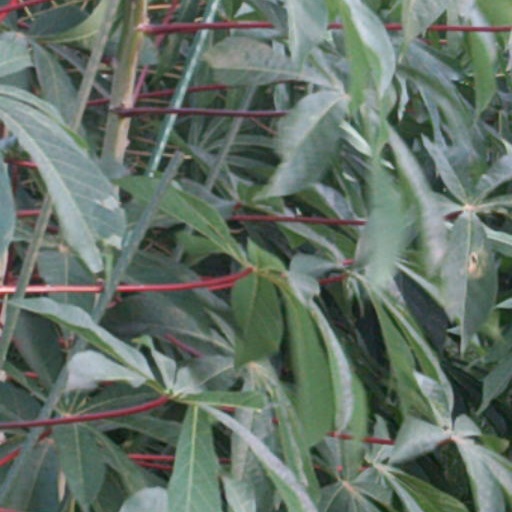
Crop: cassava